Project Artemis

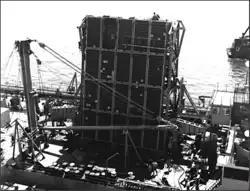
Source transducer array on USNS "Mission Capistrano" (mid-1960s).

The World War II tanker "Mission Capistrano" was selected and modified for deploying the array. The T2 tanker hull had sufficient space and structural integrity to allow installing array power and control systems and creating a large center well through which the array could be housed, lowered and operated. On 28 August 1958 specifications for conversion were completed with a contract for conversion with Avondale Marine Ways let on 7 January 1960. The ship engaged in array tests and was further modified until 3 November 1962 when the array was removed at Philadelphia Naval Shipyard and the ship released for other work until re-installation the next March.